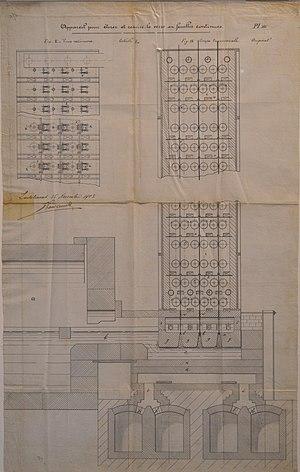
Émile Fourcault - Appareil pour étirer et recuire le verre en feuilles continues. Planches III signée à Lodelinsart le 16 novembre 1903. Archives générales du Royaume II, Dépôt Joseph Cuvelier, Archives du Service public fédéral Économie, Brevets, n° 173.821.
Émile Fourcault, né à Saint-Josse-ten-Noode le 1ᵉʳ juin 1862 et mort à Lodelinsart le 11 octobre 1919, est un ingénieur belge typique du développement industriel du sillon industriel de la Belgique au XIXᵉ siècle. Il étudie d'abord au lycée de Metz avant d'intégrer l'École spéciale des mines et des arts et manufactures de Liège, aujourd'hui intégrée à l'université de Liège, où il décroche un diplôme d'ingénieur en 1885.